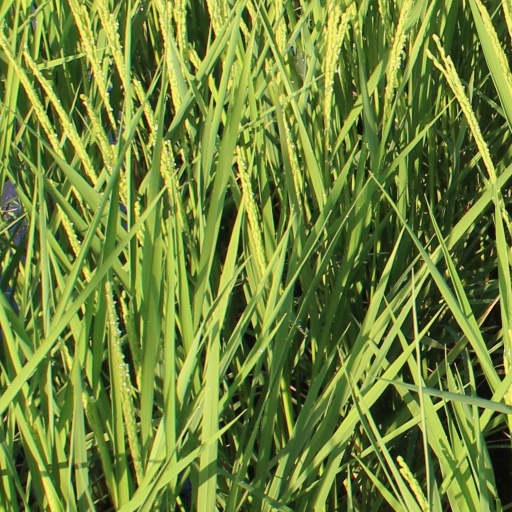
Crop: rice